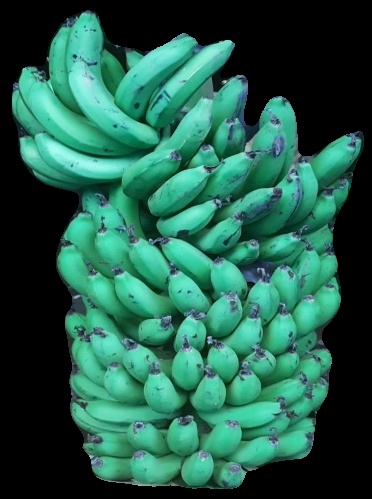
Variety: pachbale
Grade: grade1